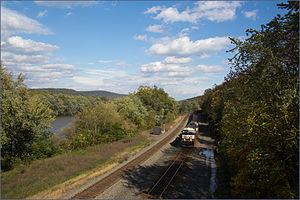
Delaware Township est un township situé au nord-est du comté de Juniata, en Pennsylvanie, aux États-Unis. En 2010, il comptait une population de 1 547 habitants.